Oriental melon

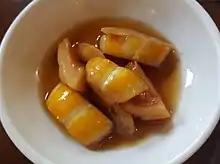
"chamoe-jangajji": pickled with spices

In China, Oriental melon is locally called "xiāng guā" (香瓜, "fragrant melon"). It was called "tián guā" (甜瓜, "sweet melon"), "gān guā" (甘瓜, "sweet melon") or "guǒ guā" (果瓜, "fruit melon") in ancient times. However, the latter two names are seldom in use now, and "tián guā" (甜瓜) has become the name of the species "Cucumis melo", thereby also referring to other types of melon such as cantaloupe and honeydew.